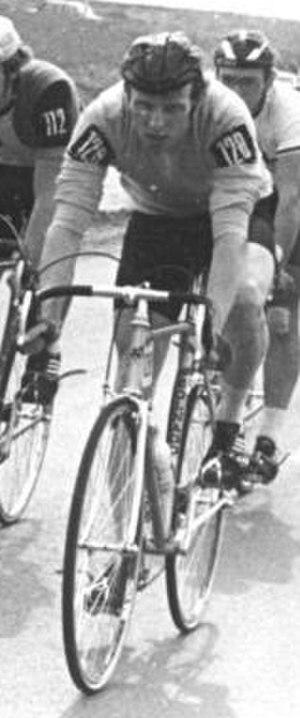
Detlef Macha, né le 13 décembre 1958 à Greiz en RDA, mort le 2 septembre 1994 à Cobourg est un coureur cycliste sur piste. Portant les couleurs de la RDA, individuellement ou en équipe, il a participé à l'accession de ce pays au rang des meilleurs du cyclisme sur piste, au tournant des années 1970-1980. Il est triple champion du monde de poursuite individuelle amateurs, médaillé d'or en 1978, 1981 et 1982.